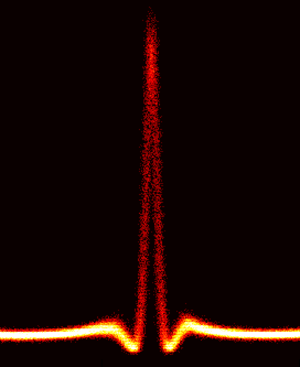
Profil temporel expérimental d'un soliton de Peregrine optique a son point de compression maximale. L'enregistrement a été effectué à l'aide d'un oscilloscope ultrarapide à échantillonnage optique. Plus de renseignements disponibles sur la publication
Le soliton de Peregrine est une solution mathématique de l'équation de Schrödinger non-linéaire, ou Équation de Gross-Pitaevskii. Cette solution a été établie en 1983 par Howell Peregrine, chercheur au département de mathématiques de l'Université de Bristol.